Tevfik Taşçı

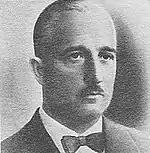
Tevfik Haccar Taşçı

Tevfik Haccar Taşçı (1890 Kadıköy, Istanbul – Istanbul 1979) was a Turkish footballer, who was among the first squads of Fenerbahçe. He was the third president of the major Turkish multi-sport club Fenerbahçe SK between 1909 and 1910. He also introduced the sport of tennis to the club.